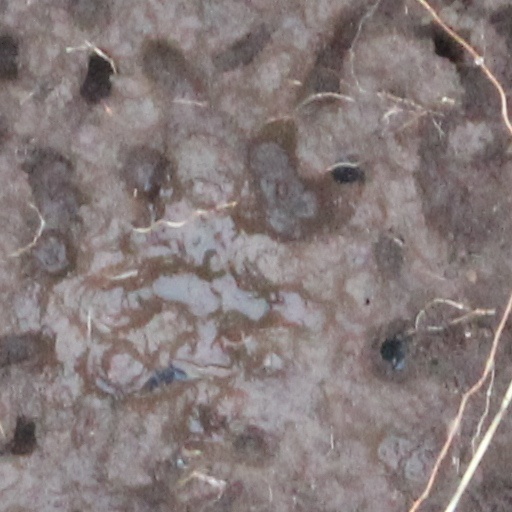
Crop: wheat